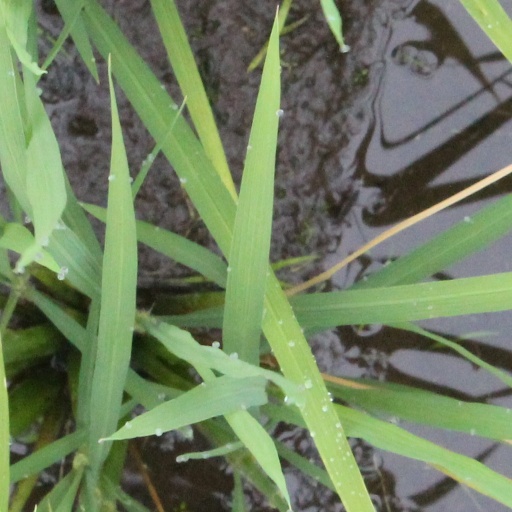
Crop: rice